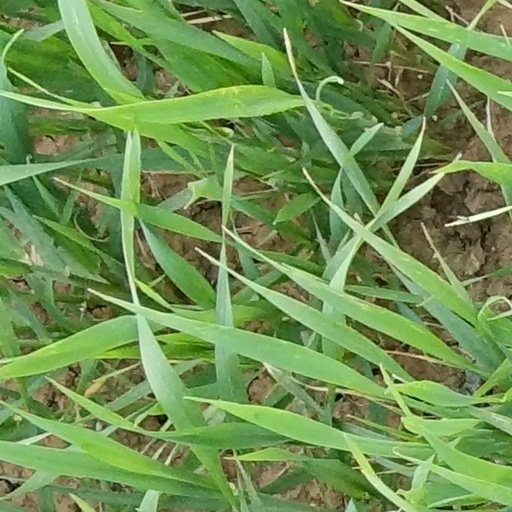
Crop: wheat